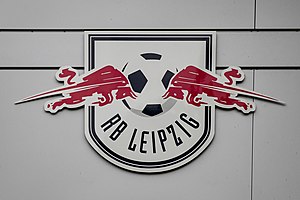
RB Leipzig
RB Leipzig er en fodboldklub beliggende i delstaten Sachsens største by, Leipzig. Holdet spiller siden dens oprettelse i 2009 i den bedste tyske liga, Bundesligaen.